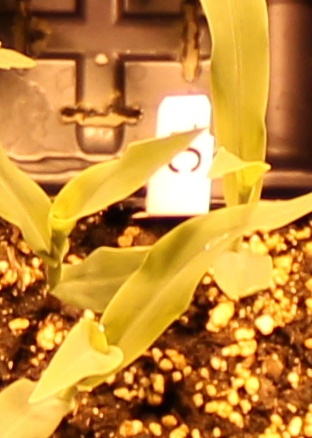
Label: Corn